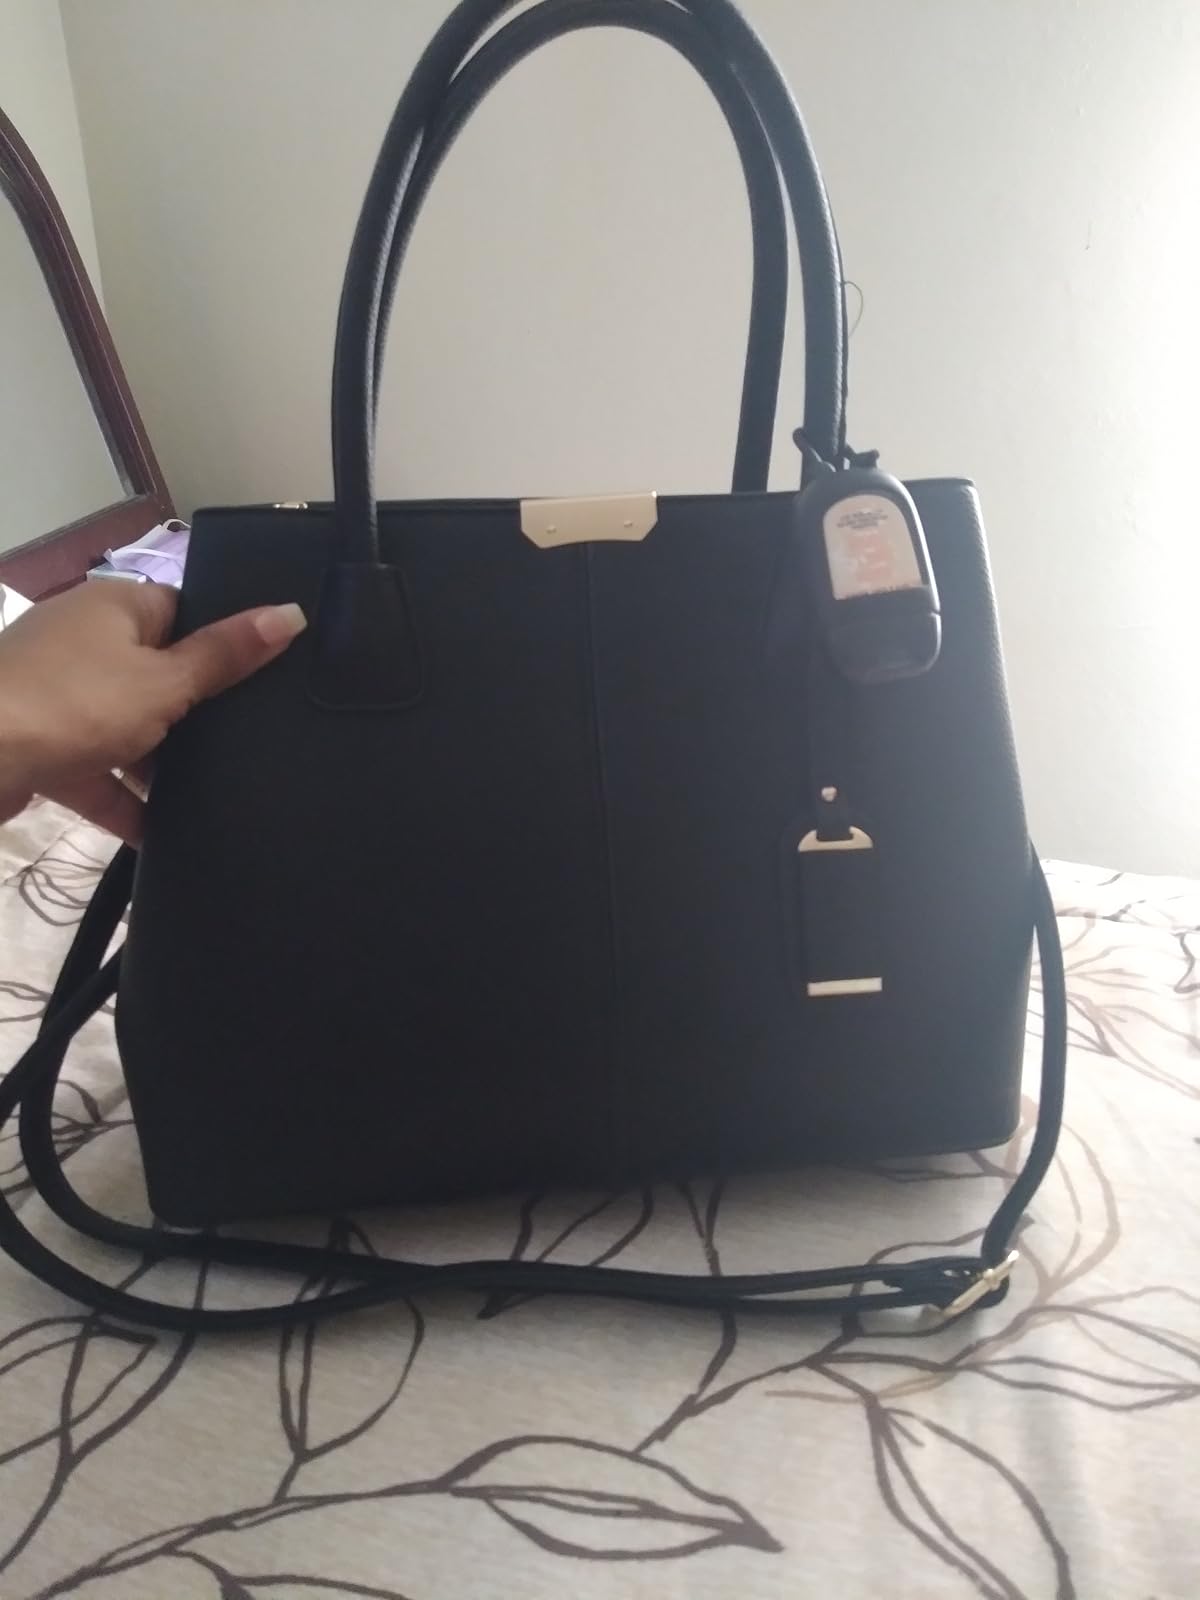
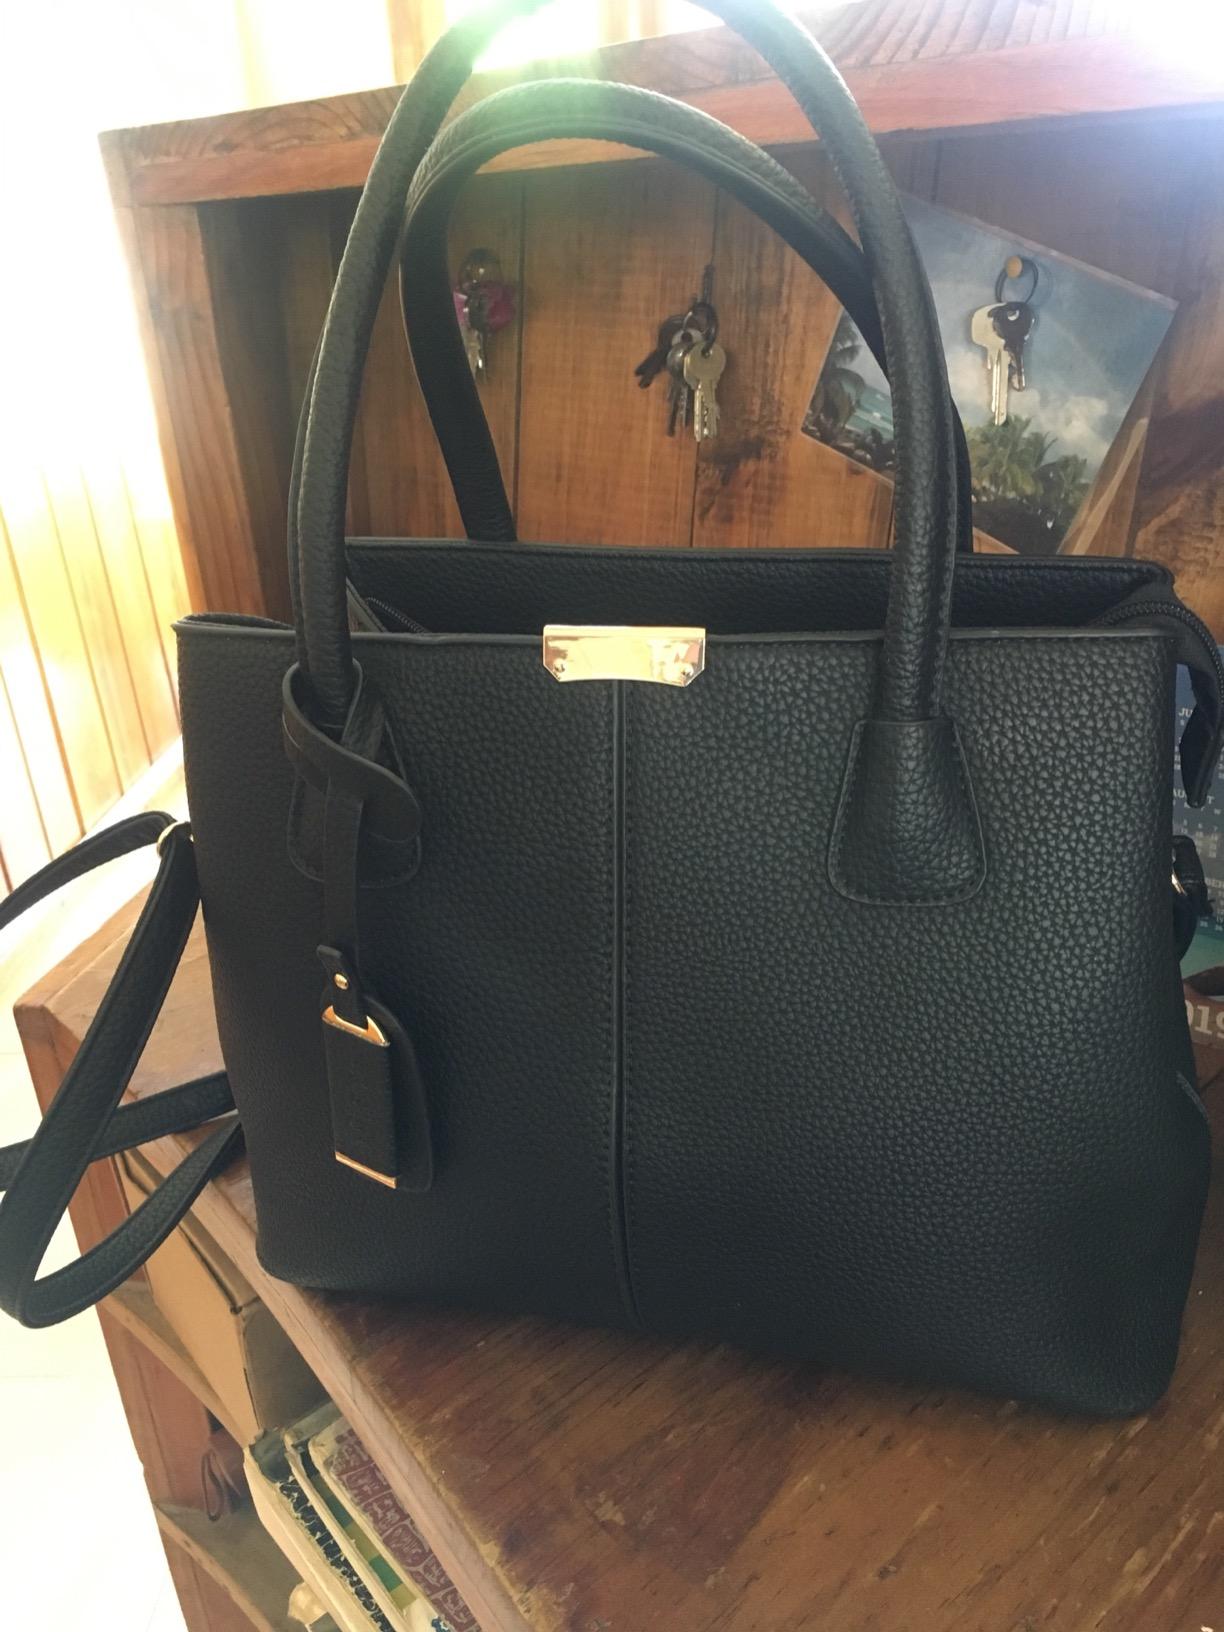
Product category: accessories_handbag
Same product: yes